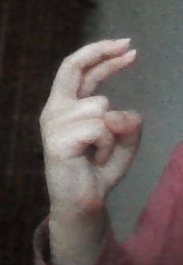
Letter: zay